Josip Globevnik

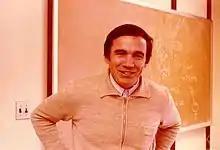
Josip Globevnik

Josip Globevnik (born December 6, 1945, in Ljubljana, Yugoslavia) is a Slovenian mathematician.